Answer in natural language. Considering the relative positions, where is black colour chair  shape square (highlighted by a red box) with respect to black colour chair  shape square (highlighted by a blue box)? Choose between the following options: right or left
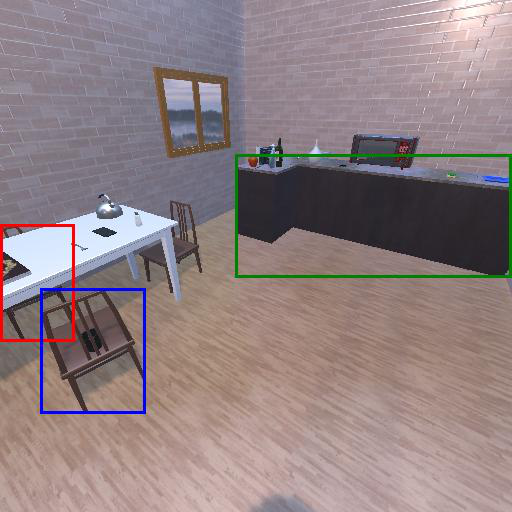
<answer>left</answer>